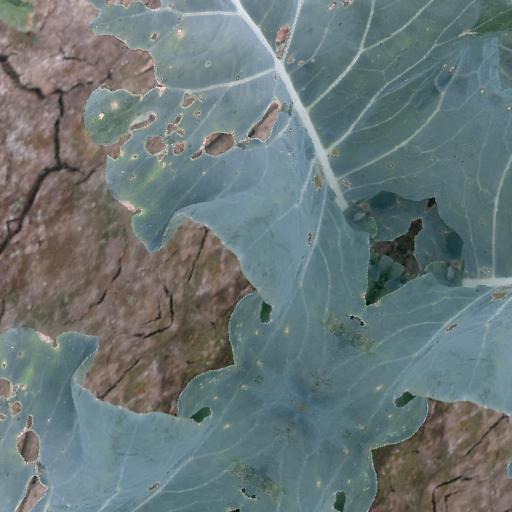
Label: Black Rot